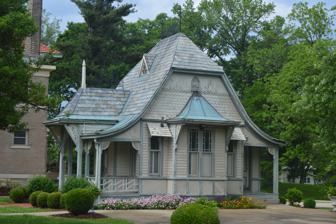
Building: Haskell Playhouse
Country: United States of America
Year built: 1885
Historic house in Illinois, United States United States historic place Haskell Playhouse U.S. National Register of Historic Places Front and southern side Show map of Illinois Show map of the United States Location Henry St. in Haskell Park, Alton, Illinois Coordinates 38°53′56″N 90°10′33″W / 38.89889°N 90.17583°W / 38.89889; -90.17583 Area 1 acre (0.40 ha) Built 1885 ( 1885 ) Architect Pfeiffenberger, Lucas Architectural style Queen Anne NRHP reference No. 74000768 Added to NRHP July 30, 1974 The Haskell Playhouse is a children's playhouse located in Haskell Park in Alton , Illinois . Dr. William Abraham Haskell, a physician and one of the wealthiest residents of Alton, commissioned the playhouse as a present for his daughter Lucy's fifth birthday in 1885. Architect Lucas Pfeiffenberger designed the playhouse in the Queen Anne style. The house's design features a raised front porch with a projecting entrance, diagonal stickwork on the porch and first floor, and fishscale shingles on the second-story gable ends . An ornamental iron fence with a small spire tops the house's hipped roof . Lucy Haskell died of diphtheria four years after her playhouse was built, and by 1916 her mother Florence (Hayner) Haskell was the only surviving Haskell still living in Alton. Florence demolished the family's home that year but kept the playhouse as a memorial to her daughter; she donated the land to the city to serve as a memorial park. The playhouse was added to the National Register of Historic Places on July 30, 1974. References